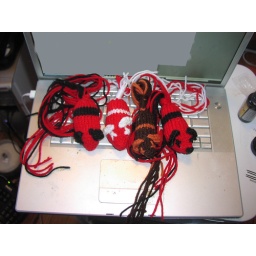
red and brown above